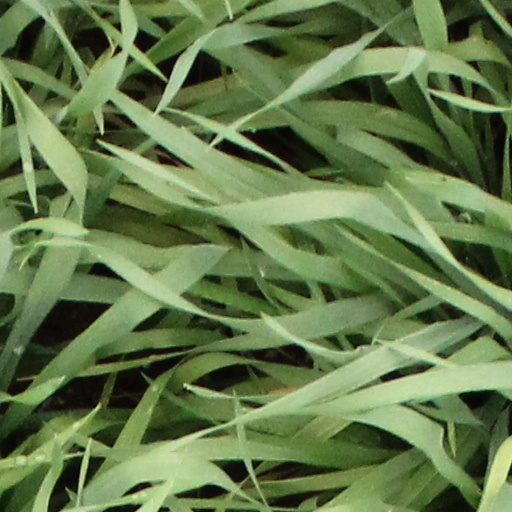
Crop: wheat